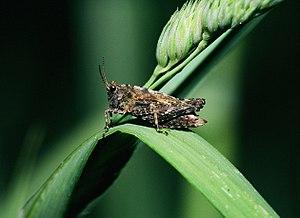
Les Caelifera constituent un sous-ordre d'insectes phytophages de l'ordre des orthoptères, couramment appelés caelifères ou criquets. Ils portent, suivant leur comportement, le nom de locuste lorsqu'ils sont grégariaptes et sauteriau lorsqu'ils ne sont pas grégariaptes. Certaines espèces sont considérées comme des insectes ravageurs ; en particulier les locustes peuvent causer de très importantes défoliations en Afrique, en Asie et aussi parfois dans le sud de l'Europe. Il existe des criquets de morphologie très proche de celle du criquet pèlerin en Amérique équatoriale, mais qui n'y provoquent pas de défoliations massives.